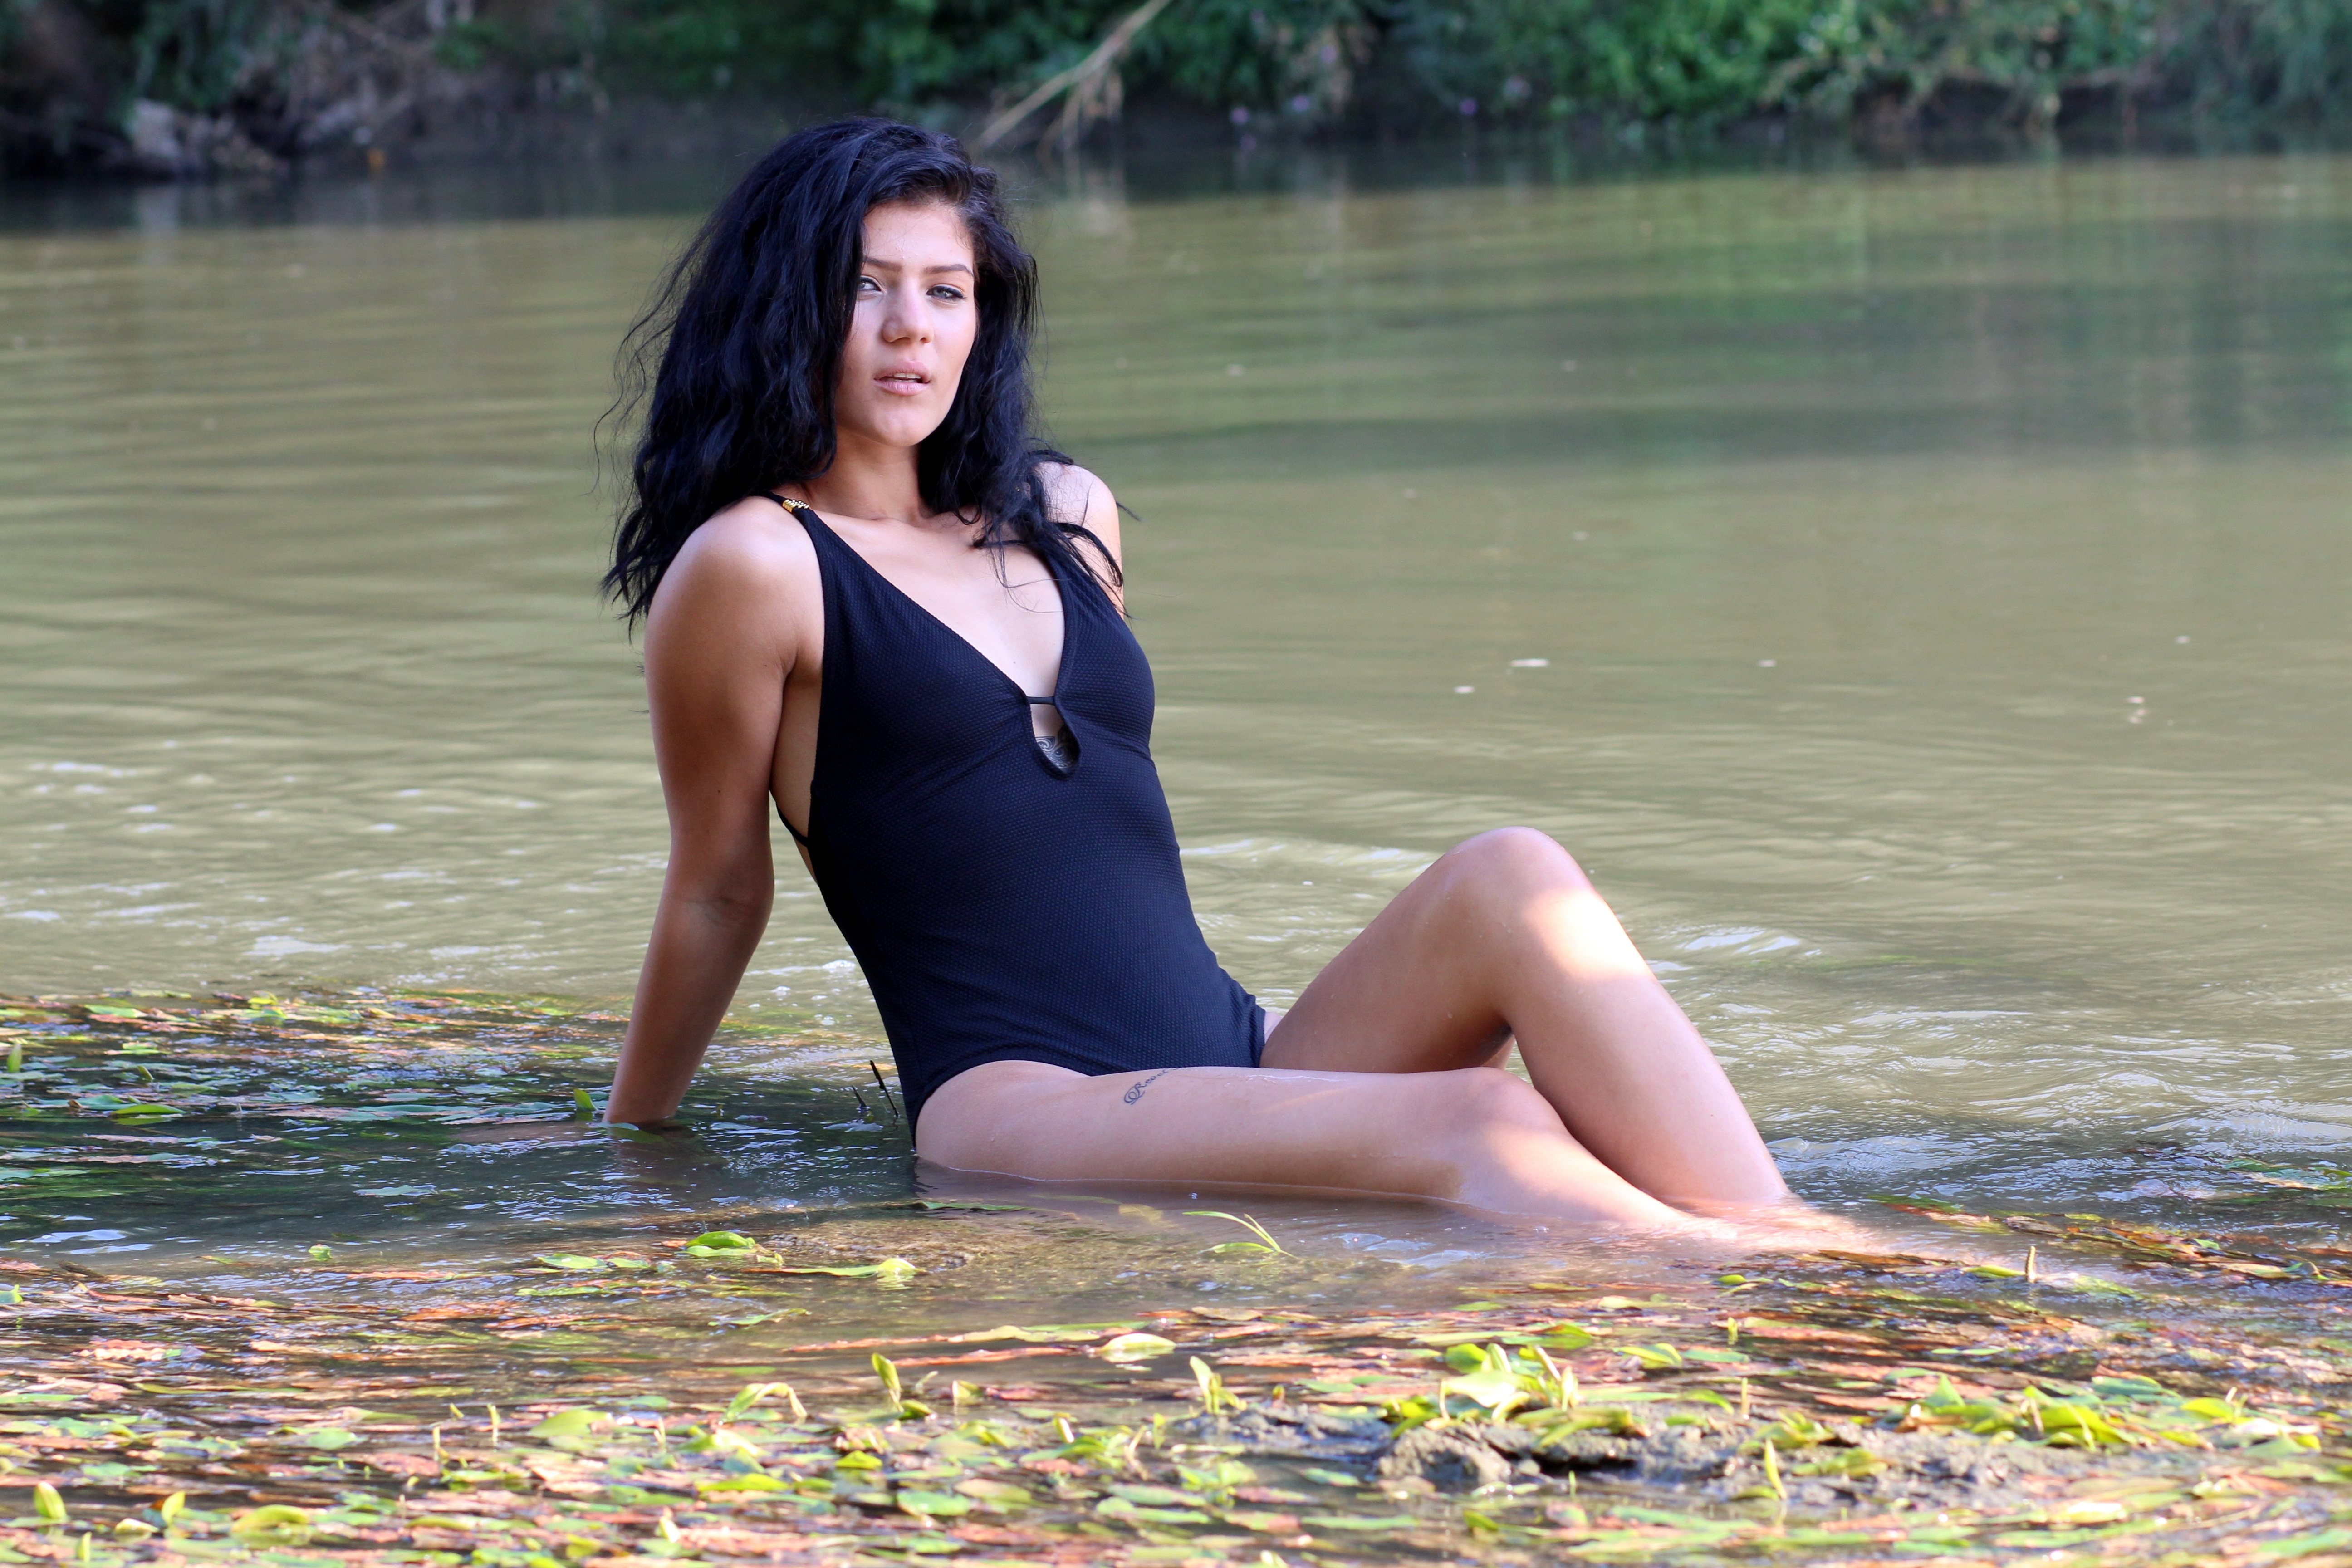
sea, water, person, girl, woman, hair, photography, sunlight, vacation, wild, leg, brunette, model, sitting, lady, human body, dress, swimsuit, photograph, beauty, sensual, abdomen, photo shoot, seduction, human positions, art model